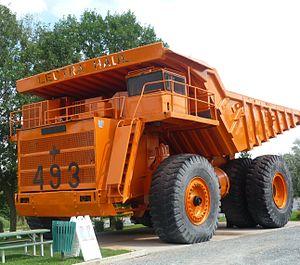
D'après le panonceau (texte en français)